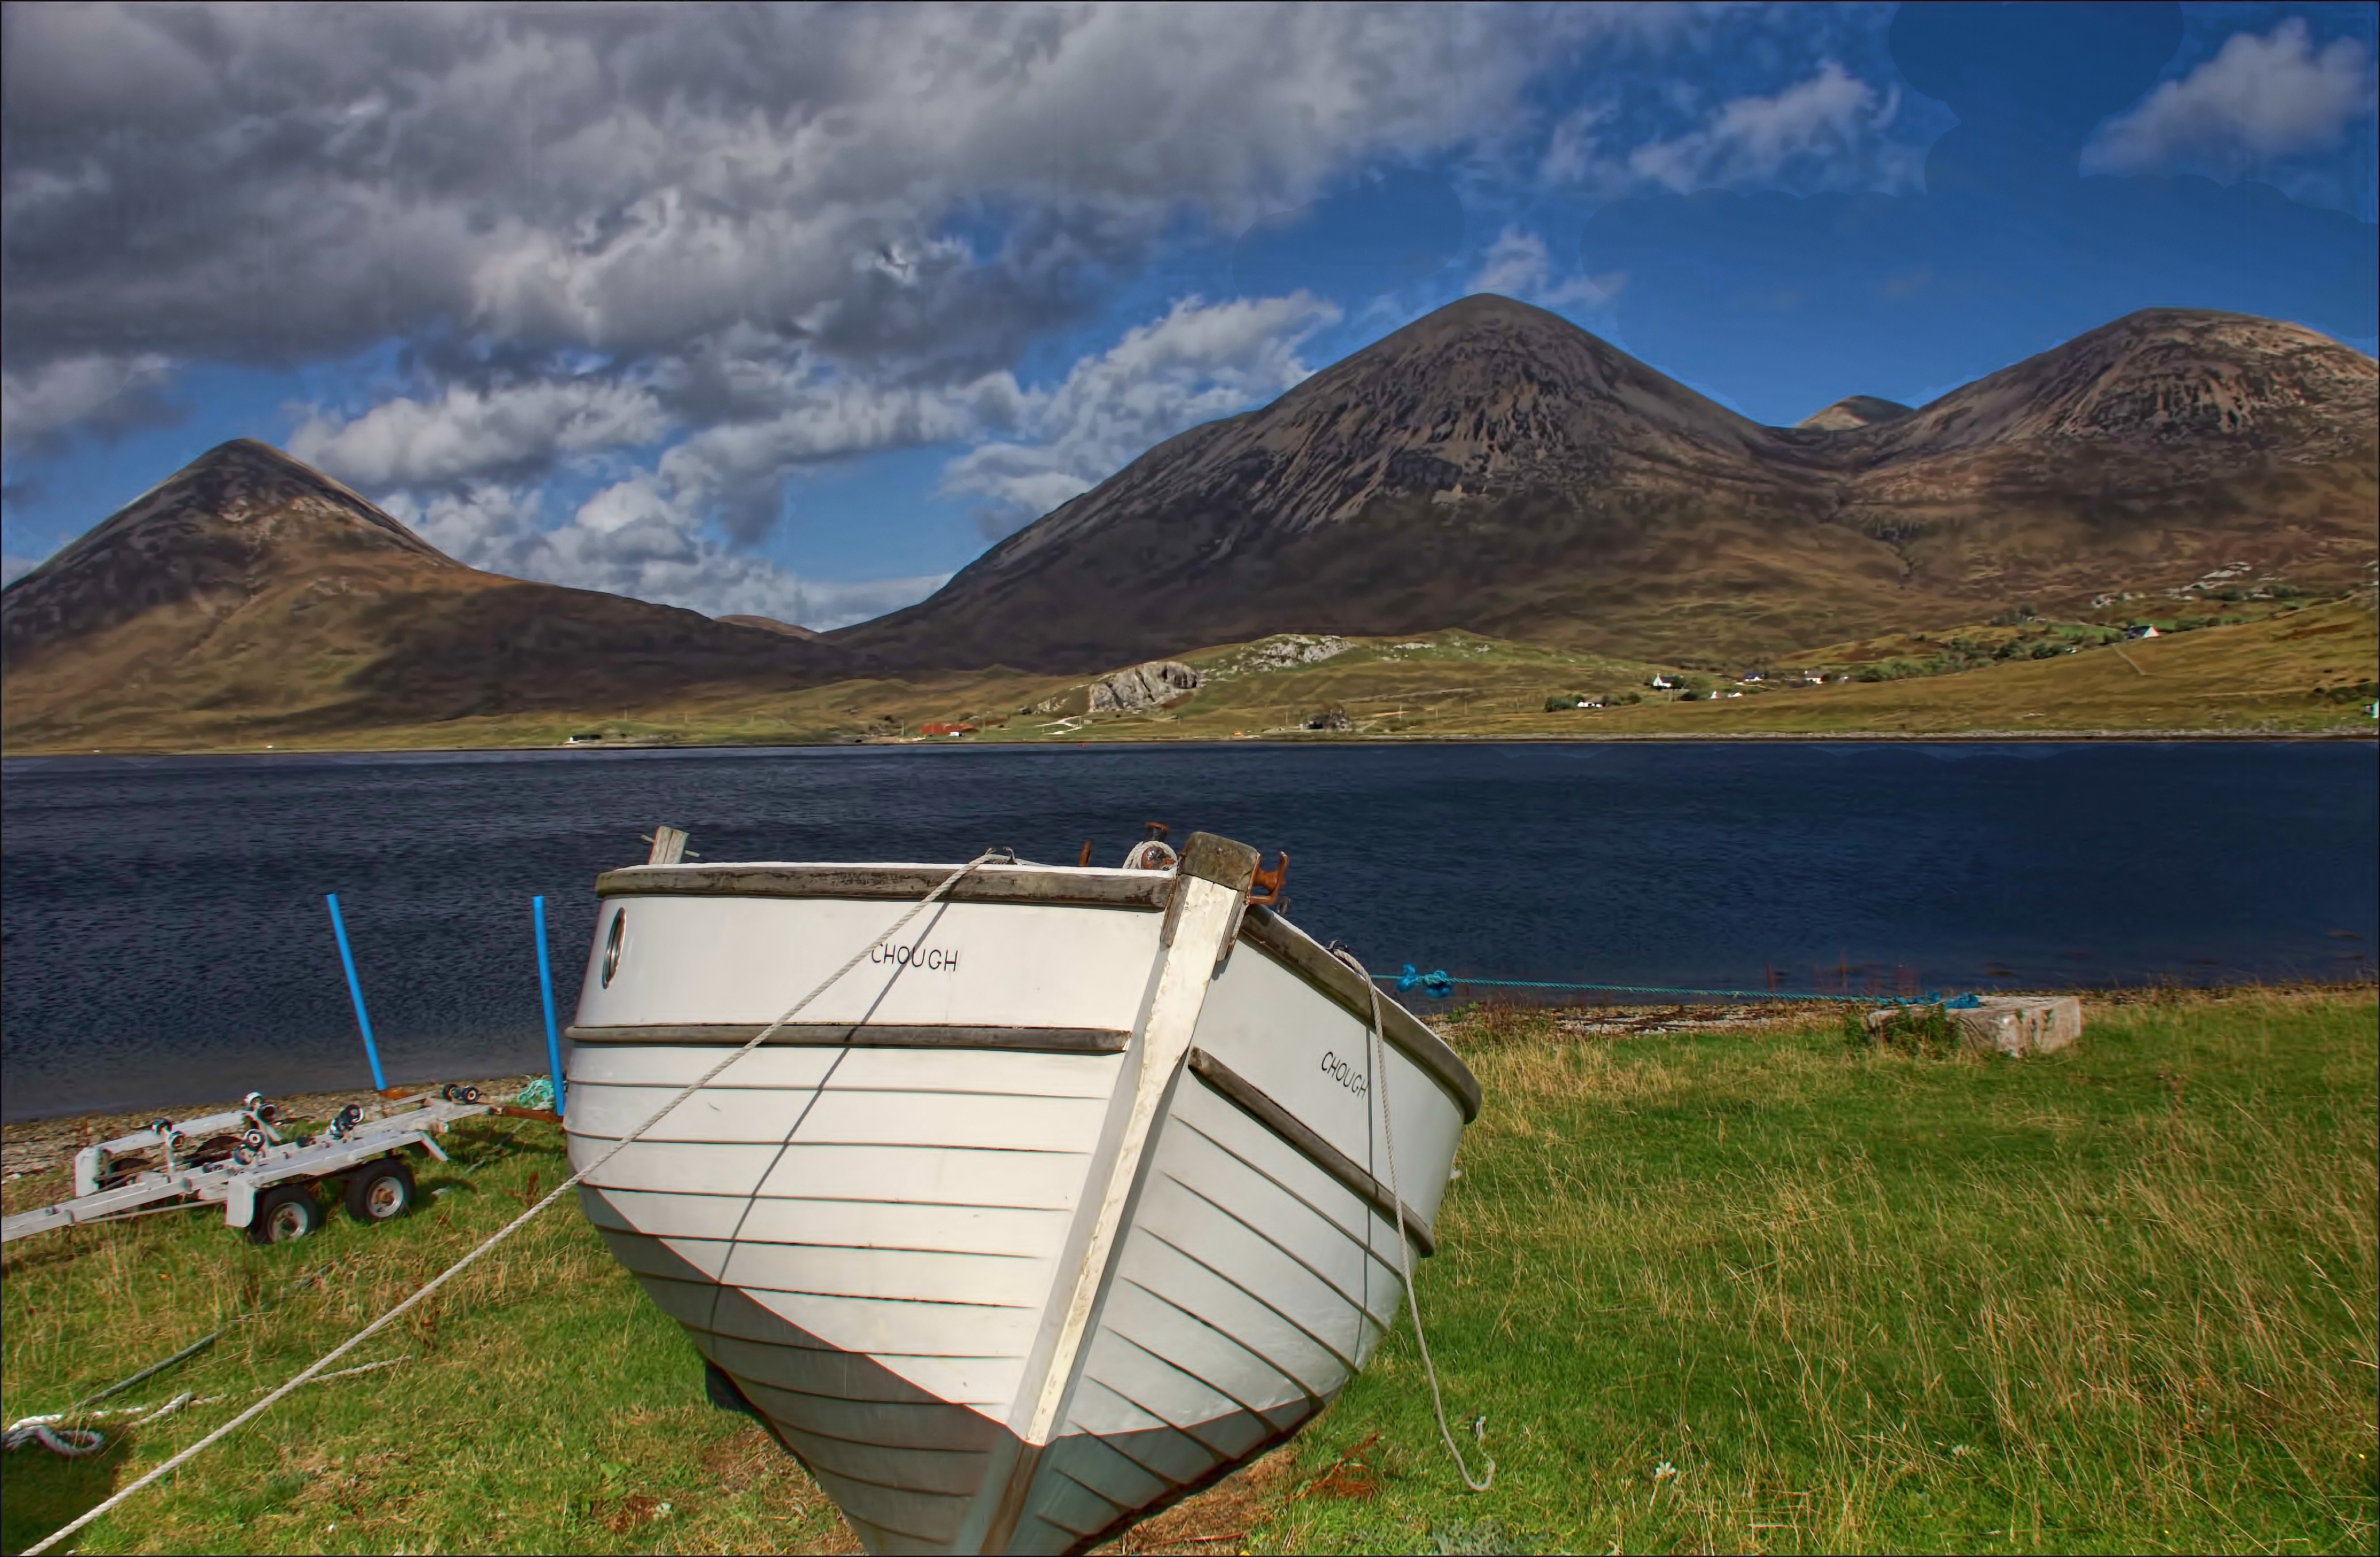
sea, coast, mountain, boat, lake, vehicle, bay, fjord, reservoir, highland, watercraft, loch, ecosystem, skye, lochslapin, watercraft rowing